Chrysler (brand)

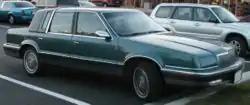
1992–1993 Chrysler New Yorker Fifth Avenue

In 1982, the LeBaron moved to the front-wheel drive Chrysler K platform, where it was the upscale brand's lowest-priced offering. It was initially available in just sedan and coupe versions. In early 1982, it was released in a convertible version, bringing to the market the first factory-built open-topped domestic vehicle since the 1976 Cadillac Eldorado. A station wagon version called the Town and Country was added as well. A special Town and Country convertible was also made from 1983 until 1986 in limited quantities (1,105 total), which, like the wagon, featured simulated wood paneling that made it resemble the original 1940s Town and Country. This model was part of the well-equipped Mark Cross option package for the latter years.